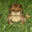
Label: frog